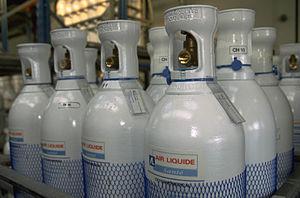
Air liquide, anciennement L'Air liquide, est un groupe industriel français d'envergure internationale, spécialiste des gaz industriels, c'est-à-dire des gaz pour l'industrie, la santé, l'environnement et la recherche. Il est présent dans quatre-vingts pays à travers le monde et sert plus de 3,6 millions de clients et de patients. Le groupe Air liquide est coté à la Bourse de Paris et entre dans la composition de l'indice CAC 40, de l'Euro Stoxx 50 et du FTSE4Good.